Kinsale

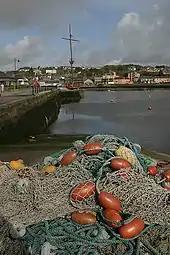
Kinsale quayside

When the ocean liner RMS "Lusitania" was sunk by a U-boat of the German Empire on 7 May 1915 on a voyage from New York City to Liverpool during the First World War, some of the bodies and survivors were brought to Kinsale and the subsequent inquest on the bodies recovered was held in the town's courthouse. A statue in the harbour commemorates the effort. The Lusitania memorial is at Casement Square in Cobh, to the east of Cork city.